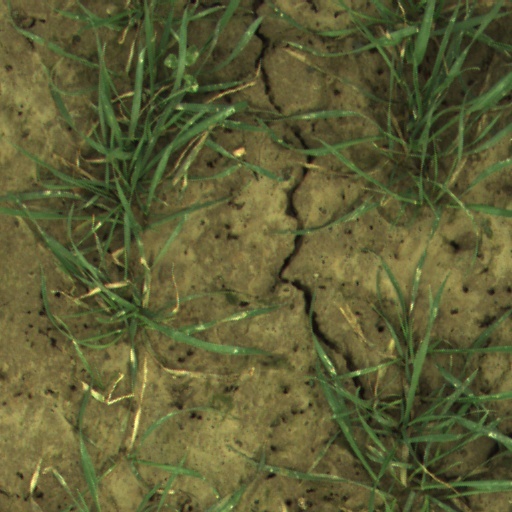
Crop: wheat